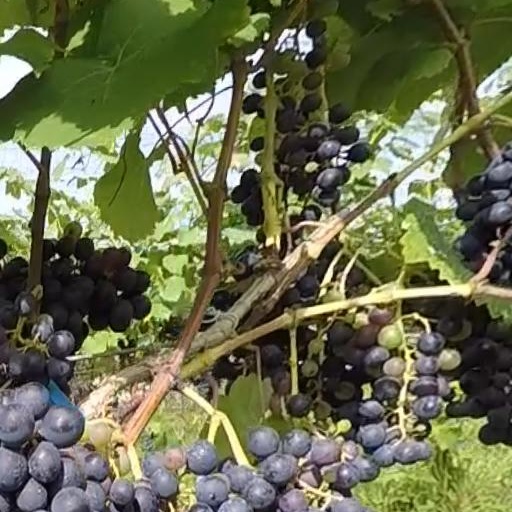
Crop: grape